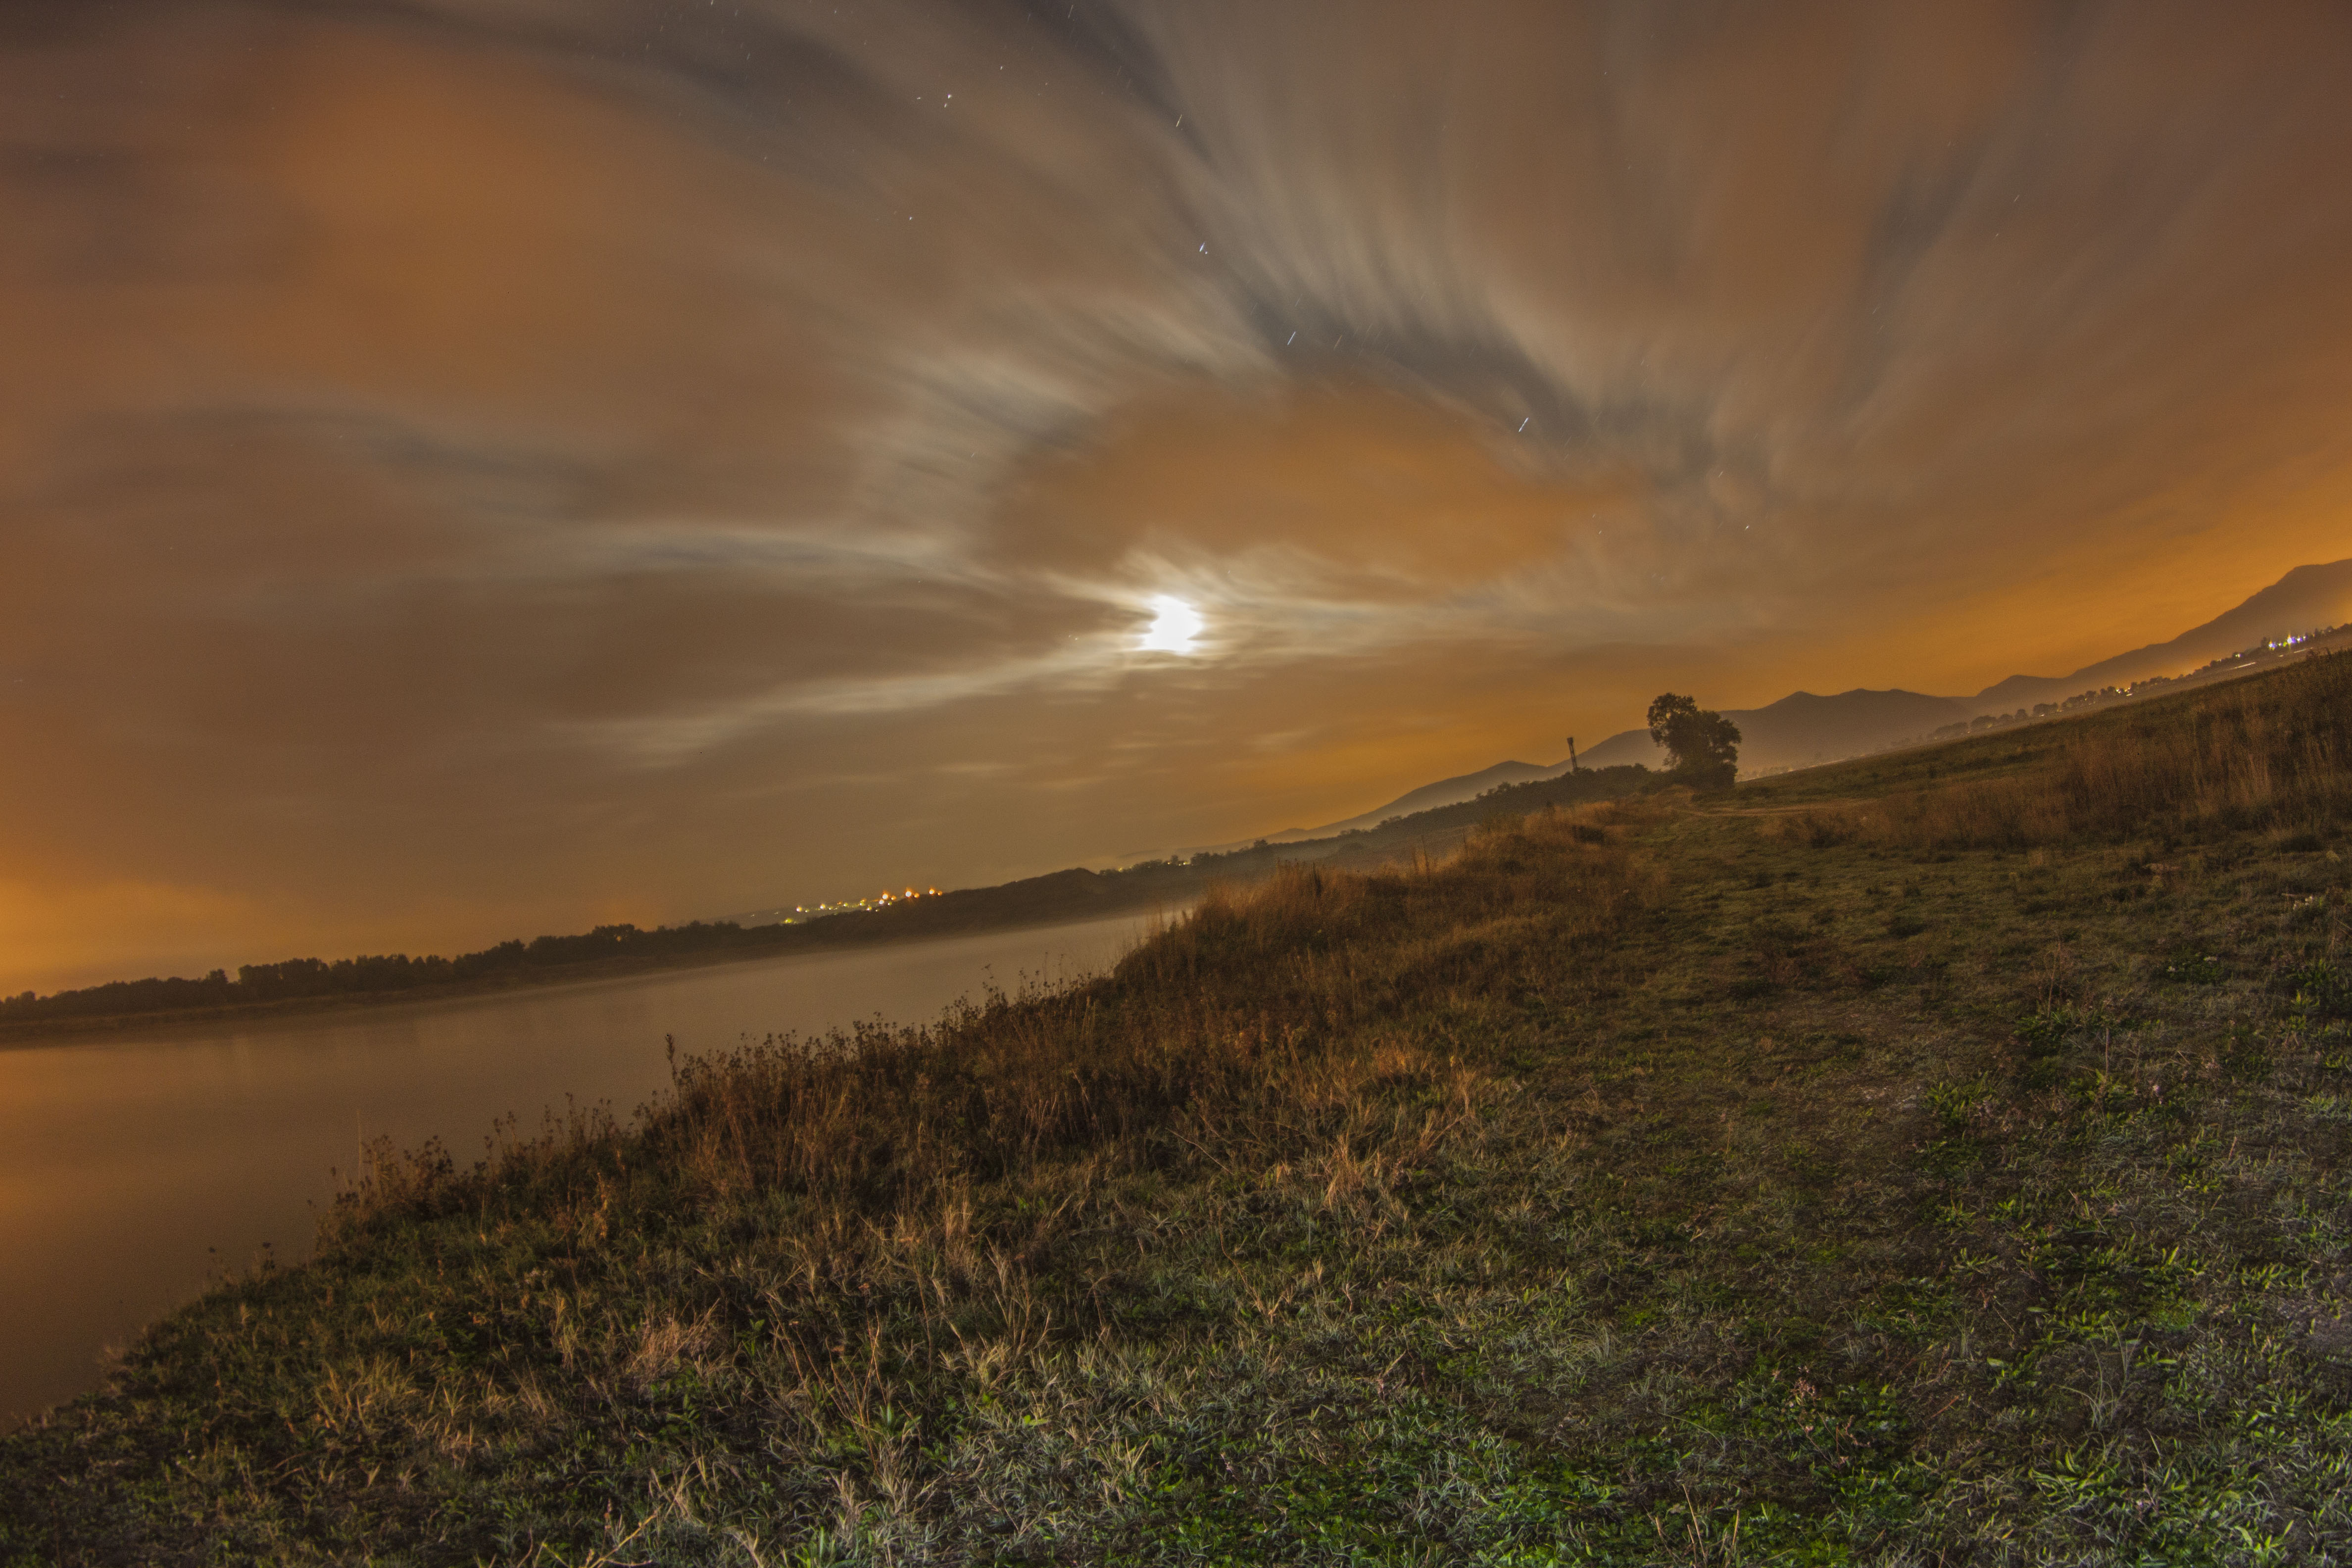
landscape, sea, coast, nature, rock, horizon, mountain, cloud, sky, sun, sunrise, sunset, sunlight, morning, hill, dawn, dusk, evening, reflection, weather, cool image, loch, atmospheric phenomenon